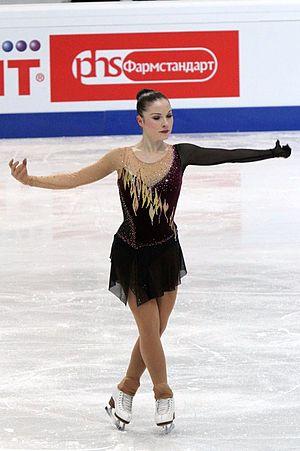
Fleur Maxwell, née le 5 août 1988 à Dudelange dans le Grand-duché de Luxembourg, est une patineuse artistique luxembourgeoise.